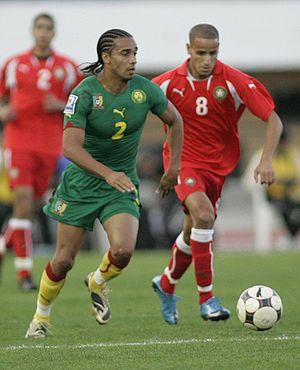
Benoît Assou-Ekotto et Karim El Ahmadi
Benoît Assou-Ekotto, né à Arras en France le 24 mars 1984, est un footballeur international camerounais, possédant également la nationalité française.